Wanamaker's

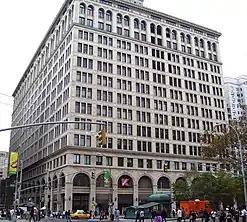
The second Wanamaker's at 770 Broadway, NYC

John Wanamaker was born in Philadelphia, Pennsylvania, in 1838. Due to a persistent cough, he was unable to join the U.S. Army to fight in the American Civil War, so instead started a career in business.